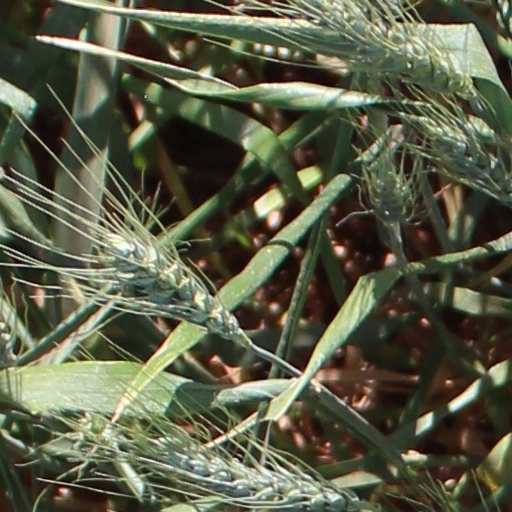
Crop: wheat